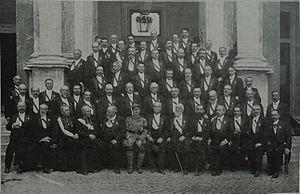
Extrait du journal L'Illustration de mai 1920. Le général de Castelnau à la tête de la délégation française qui se déplace au Vatican pour la canonisation de Jeanne d'Arc.
Jeanne d'Arc, née vers 1412 à Domrémy, village du duché de Bar, et morte sur le bûcher le 30 mai 1431 à Rouen, capitale du duché de Normandie alors possession anglaise, est une héroïne de l'histoire de France, chef de guerre et sainte de l'Église catholique, surnommée depuis le XVIᵉ siècle « la Pucelle d'Orléans ».
Cette page concerne l'année 1920 du calendrier grégorien.